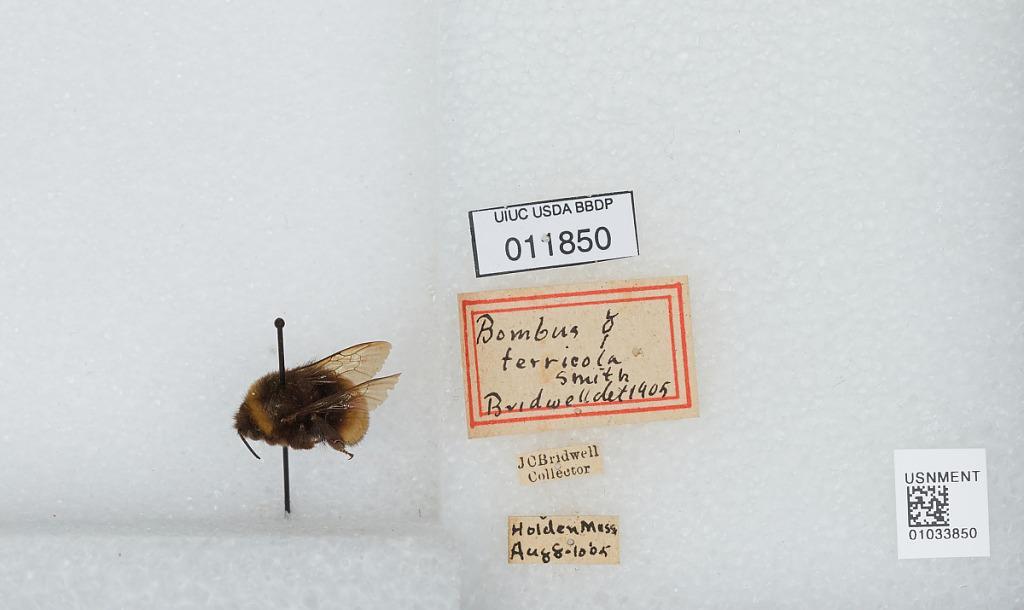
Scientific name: Bombus (Bombus) terricola Kirby
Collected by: J. Bridwell
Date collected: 1905-8-8
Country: United States
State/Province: Massachusetts
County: Worcester
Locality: Holden
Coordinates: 42.3517, -71.8633
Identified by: Bridwell